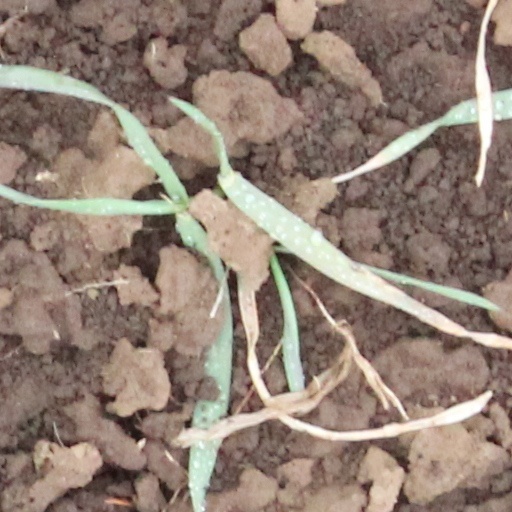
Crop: wheat